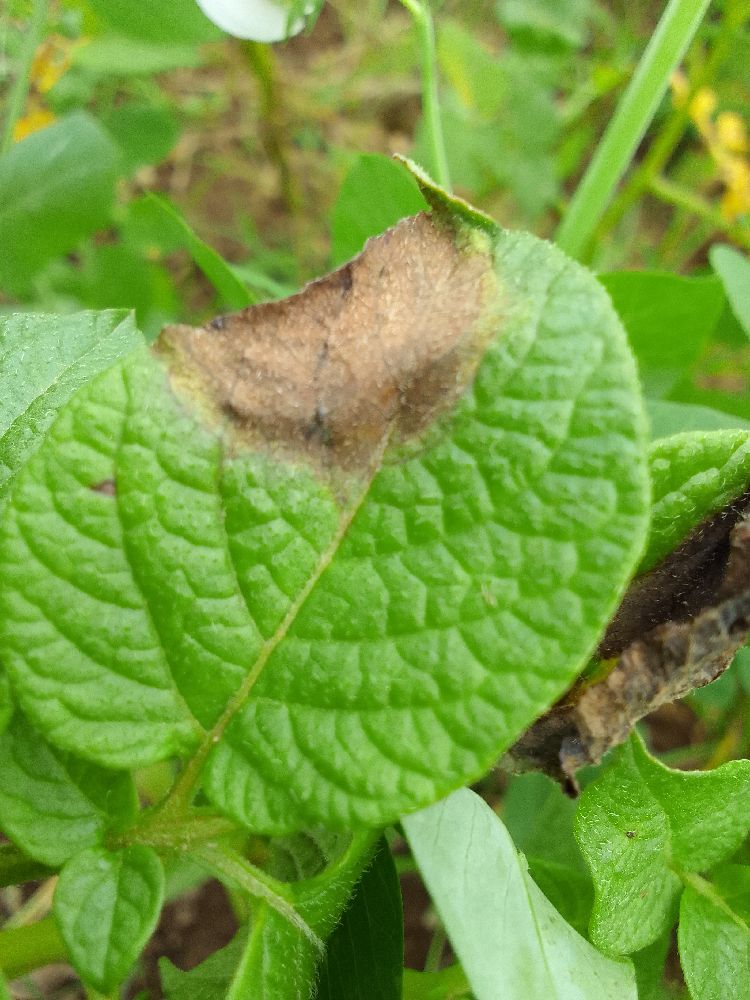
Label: Late blight